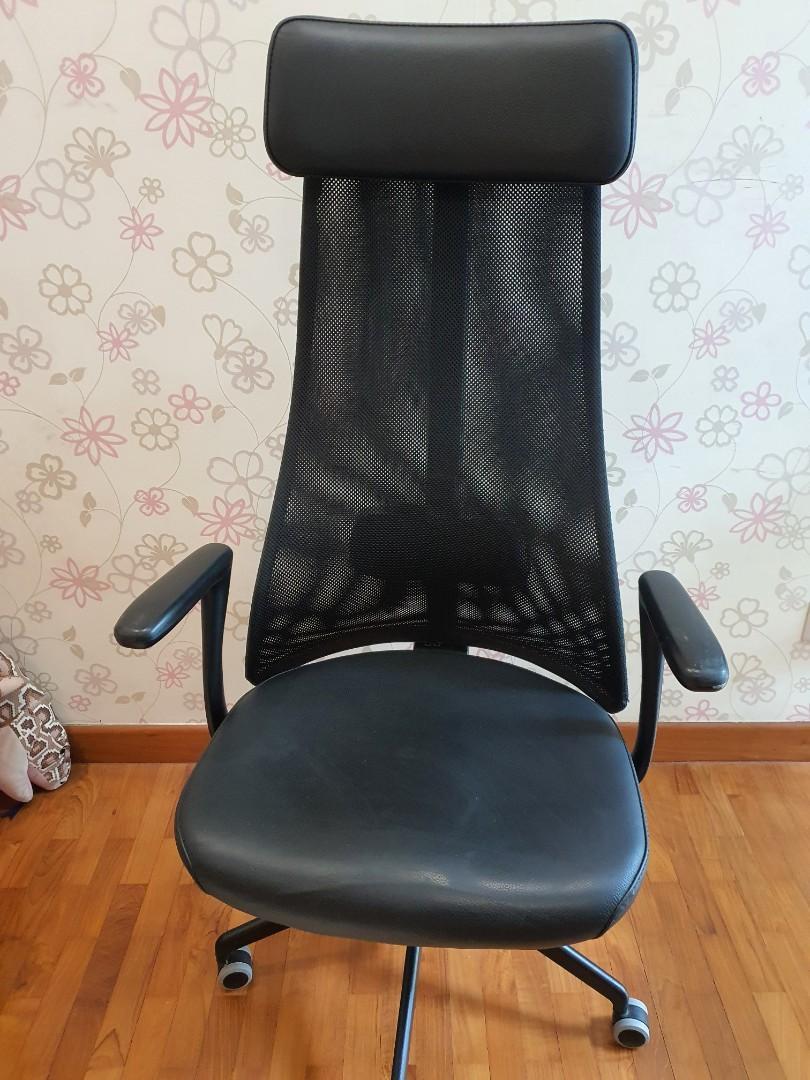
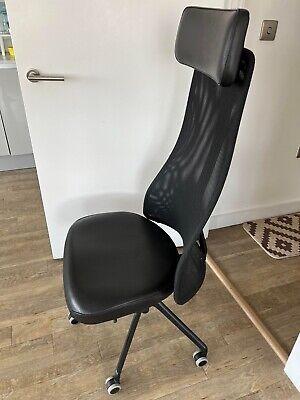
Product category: items_chair
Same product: yes